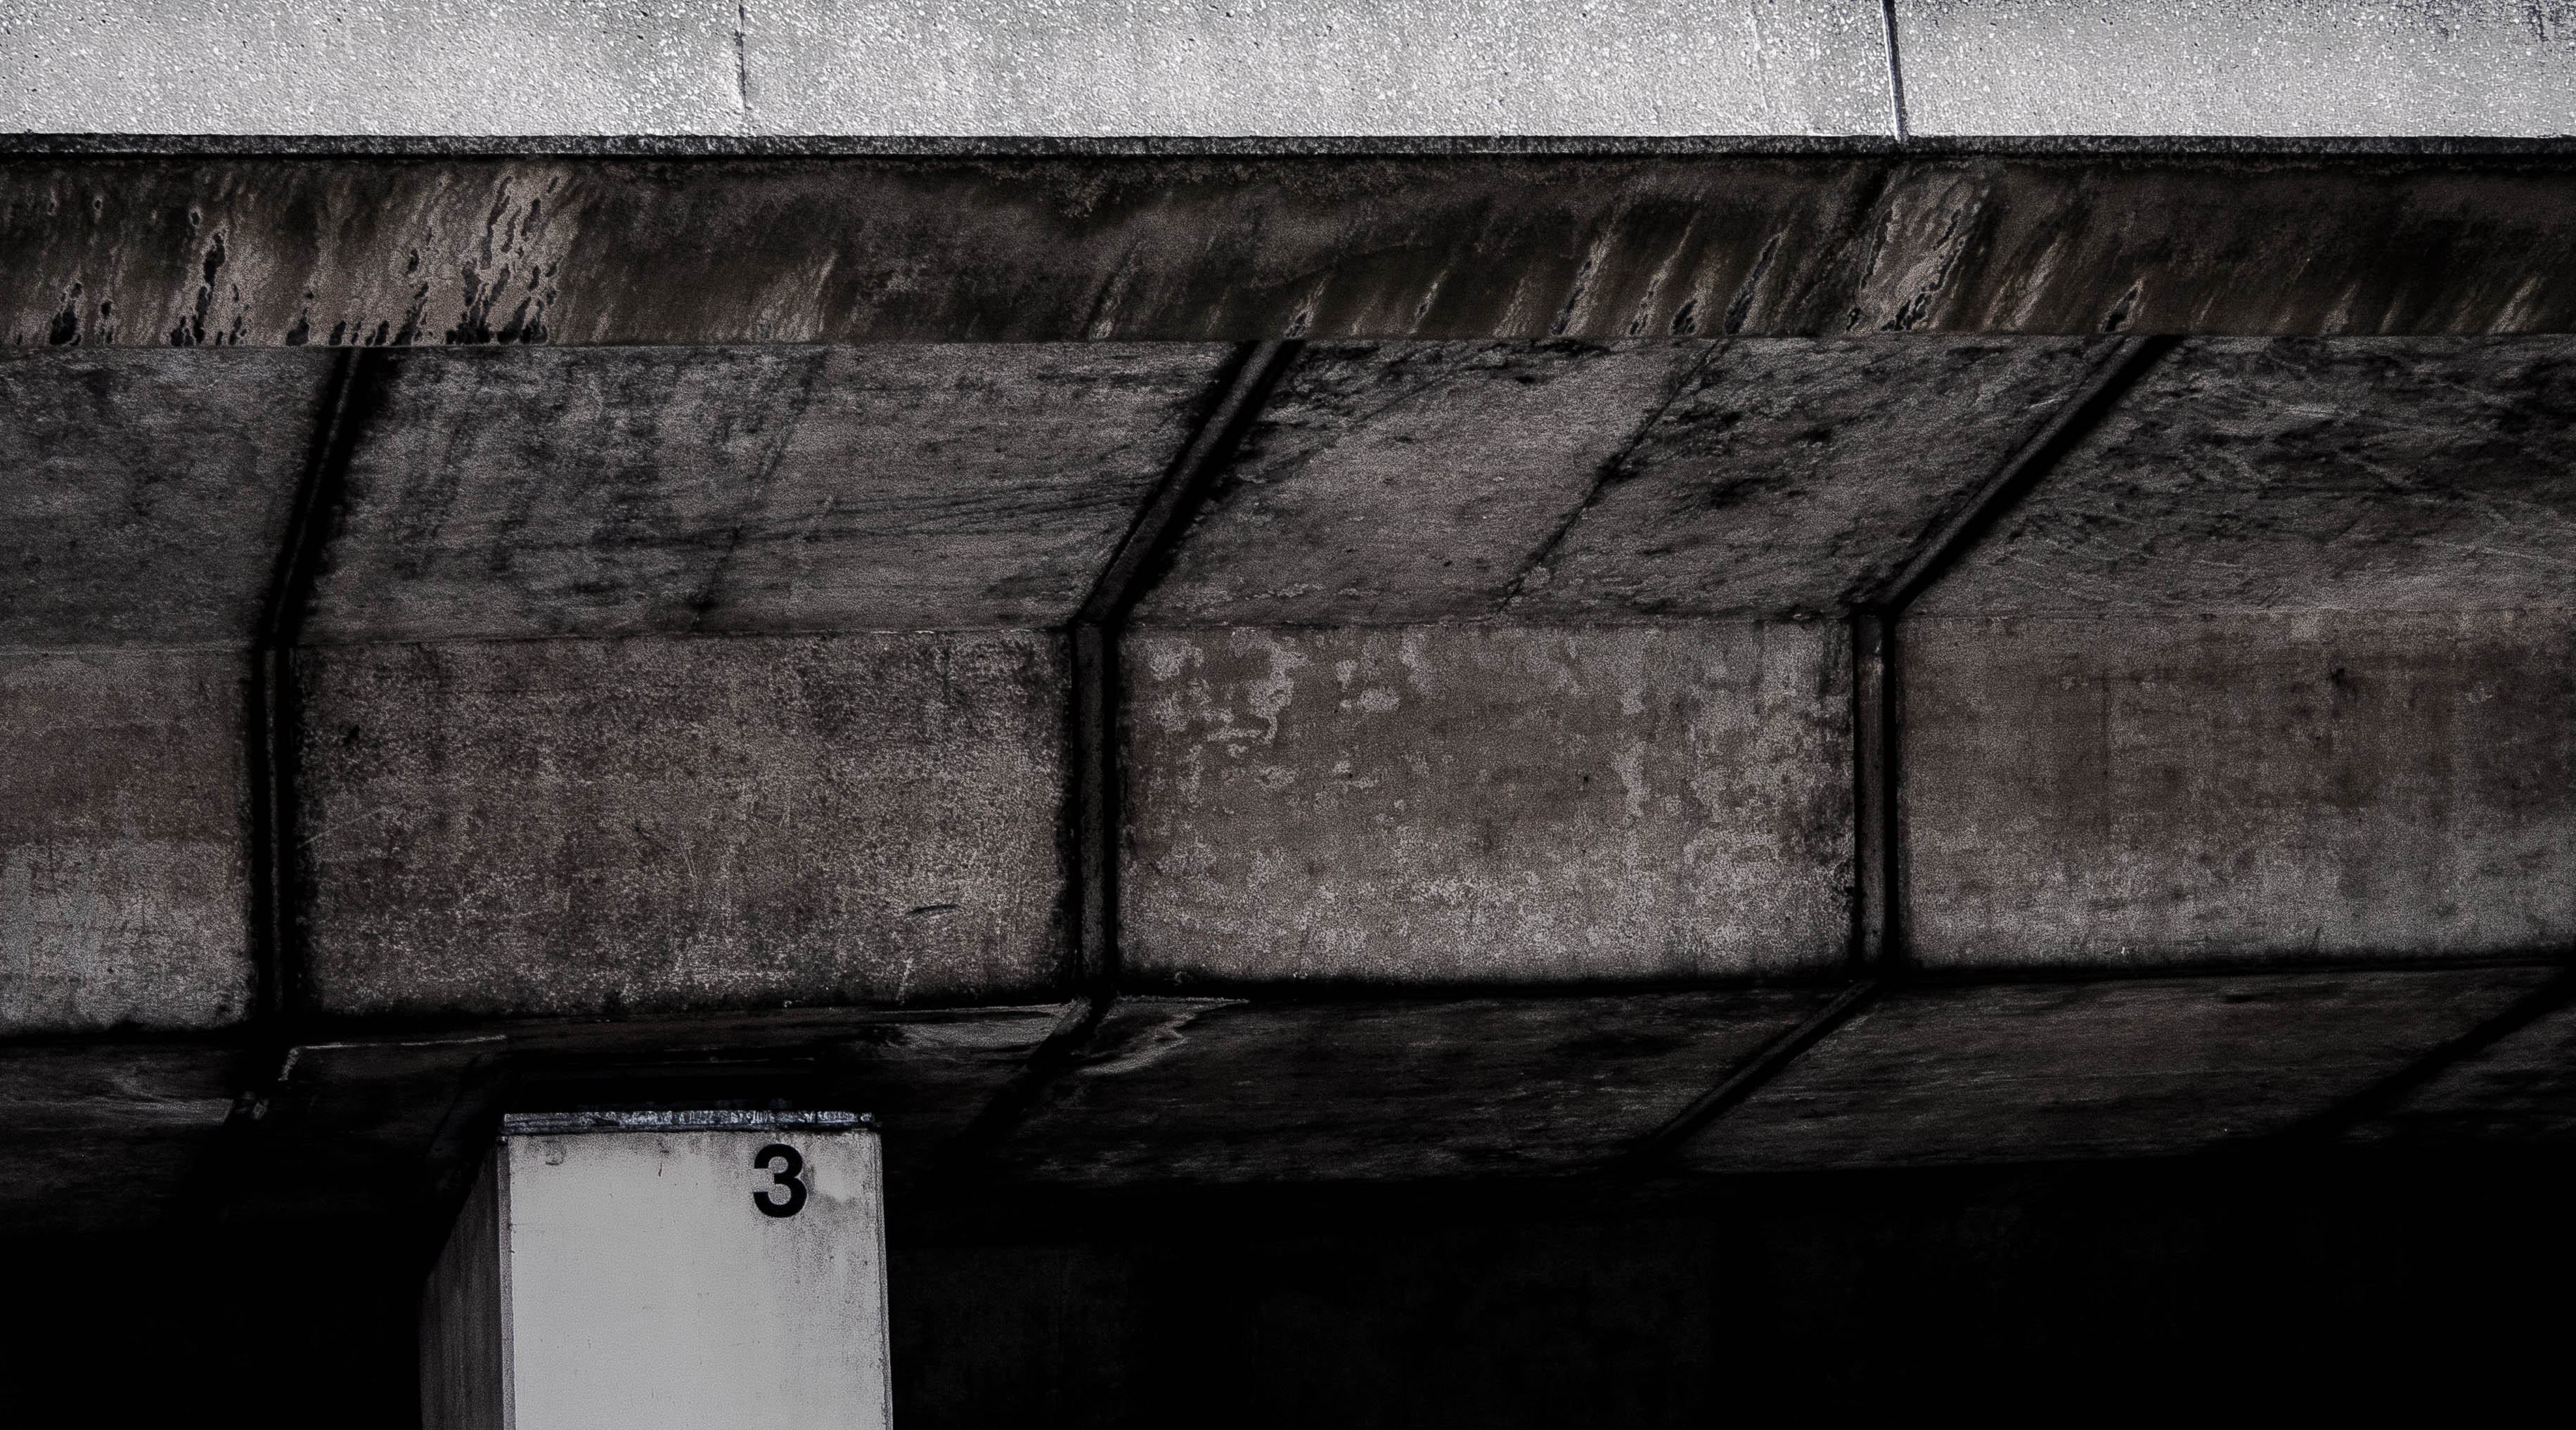
light, black and white, wood, white, texture, window, wall, canon, darkness, black, monochrome, brick, material, concrete, manchester, canon40d, three, underpass, 3, monochrome photography